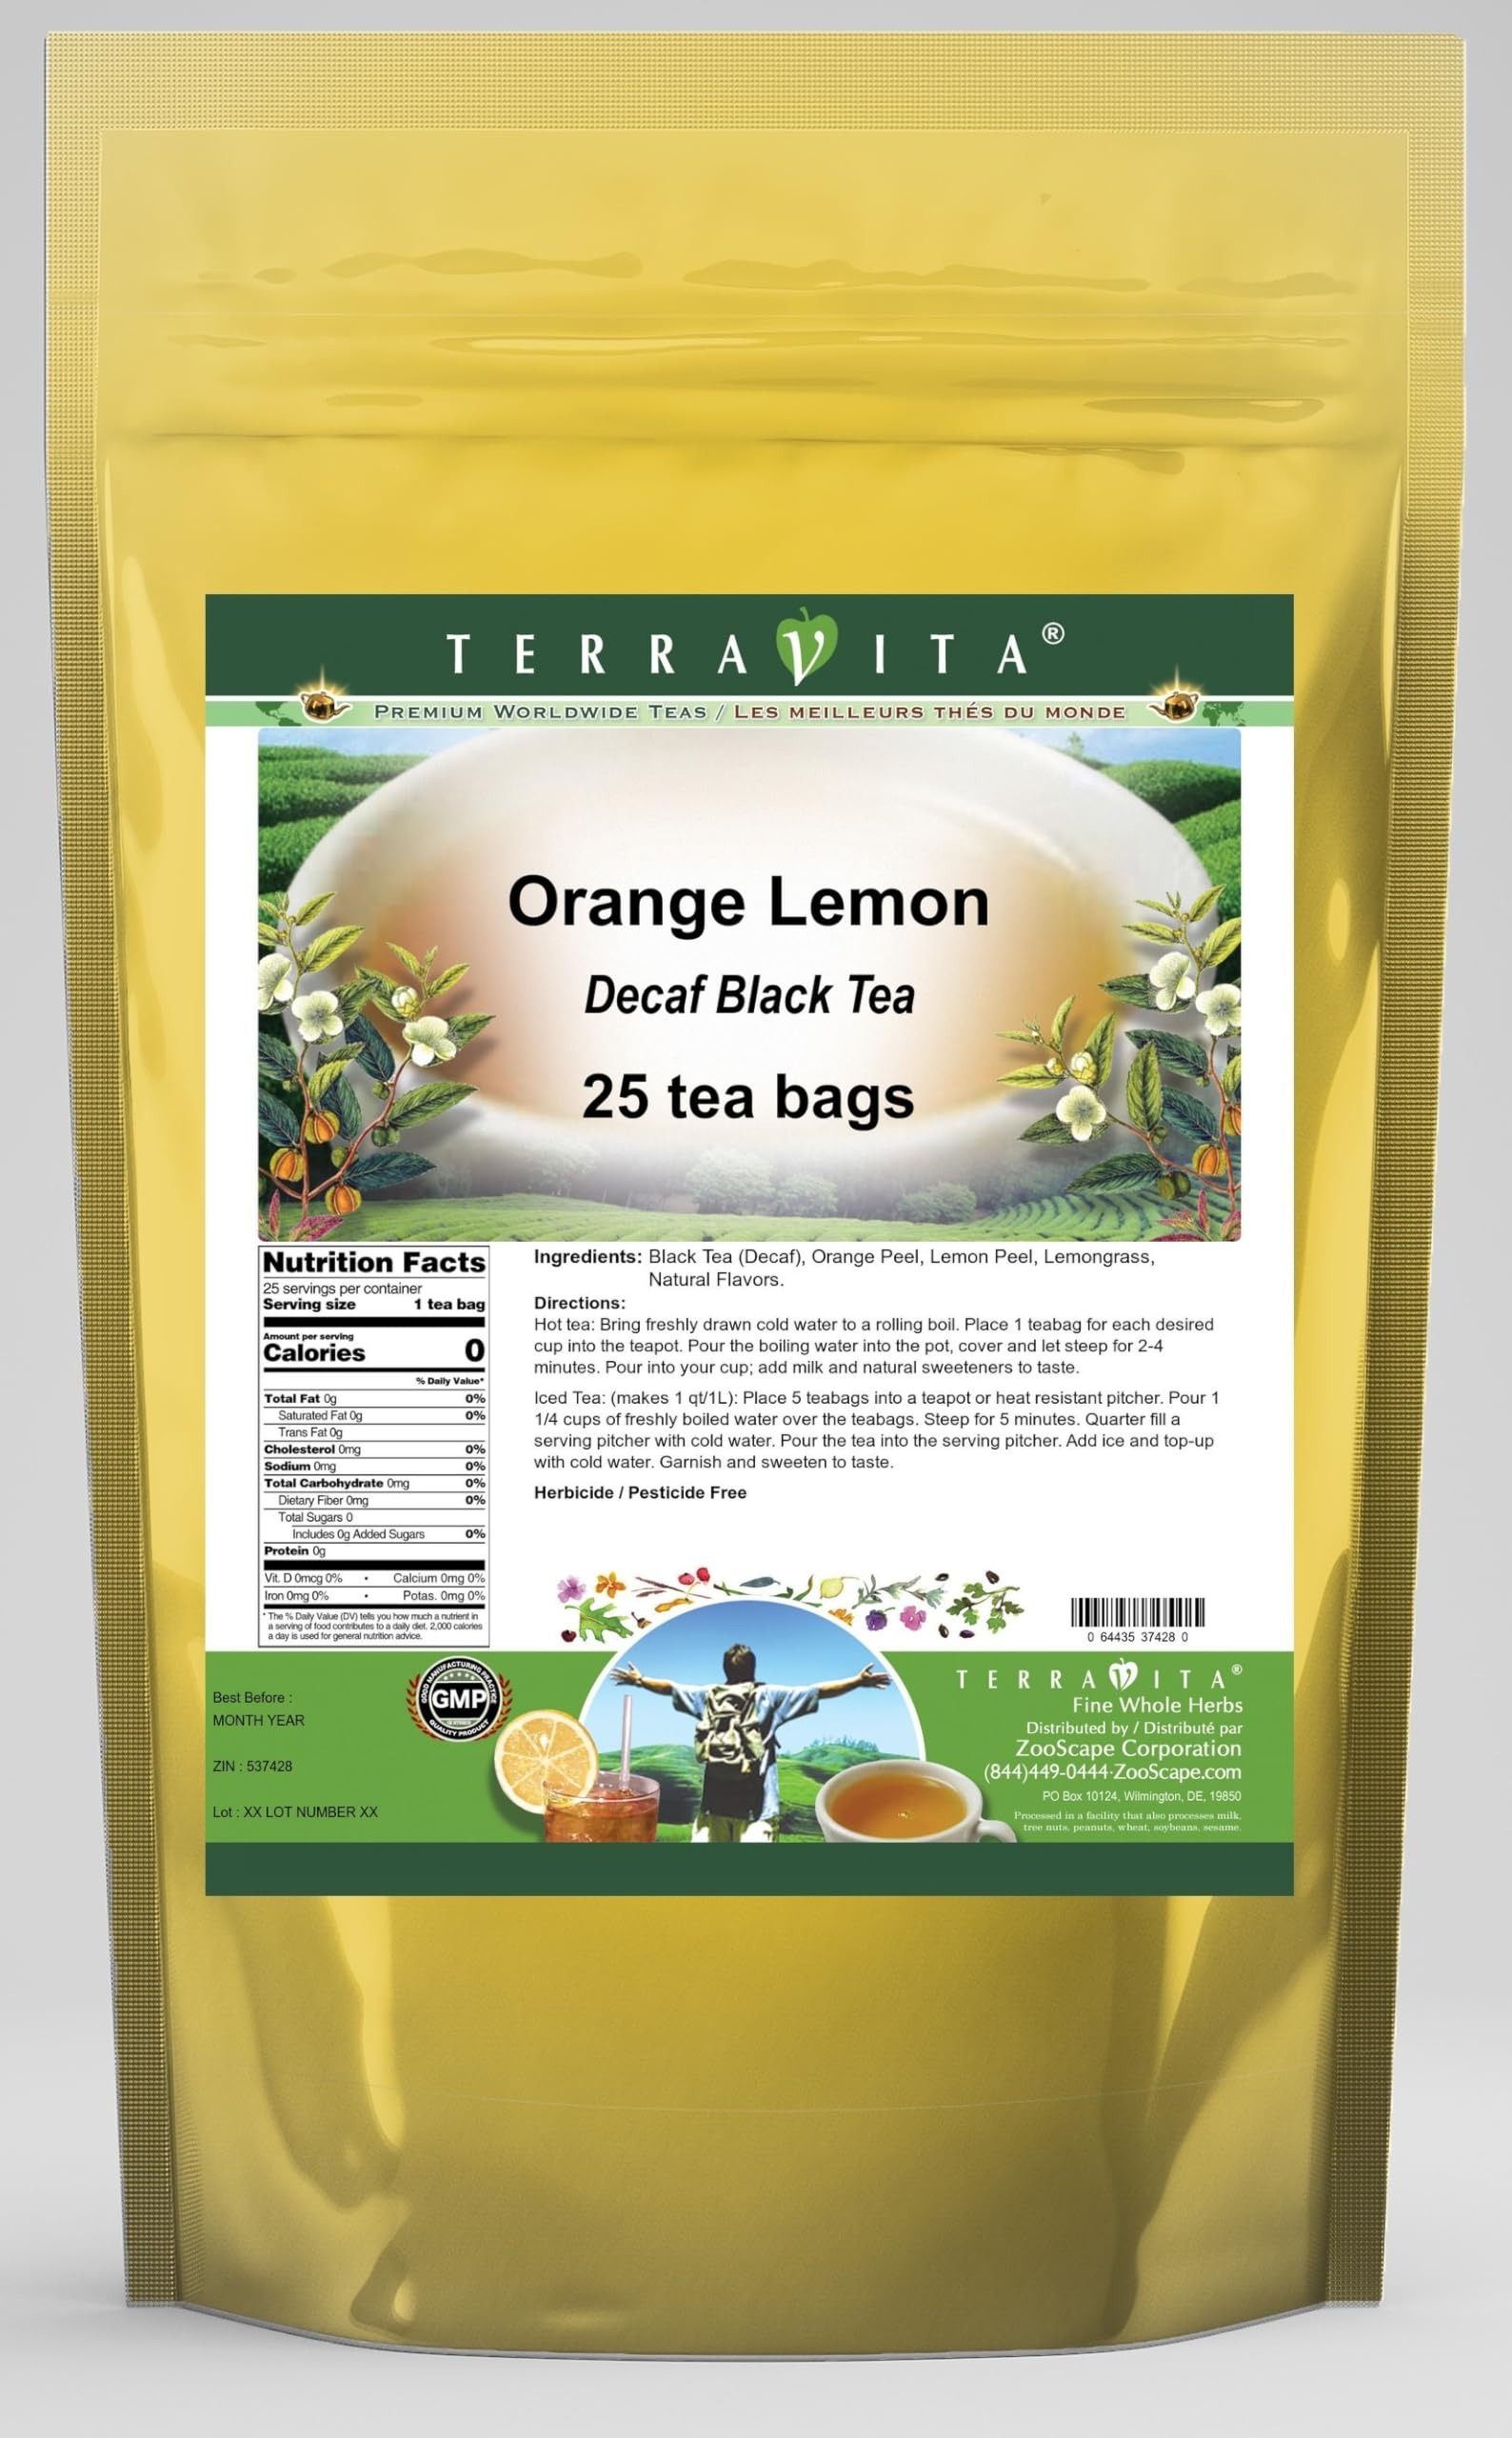
Item Name: Orange Lemon Decaf Black Tea (25 tea bags, ZIN: 537428) - 2 Pack
Bullet Point 1: Our Orange Lemon Decaf Black Tea is a wonderful flavored decaffeinated Black tea with Orange Peel, Lemon Peel and Lemongrass. You will enjoy the simple and elegant Orange Lemon taste! - Ingredients: Decaf Black tea, Orange Peel, Lemon Peel, Lemongrass and Natural Orange Lemon Flavor.
Bullet Point 2: No fillers.
Bullet Point 3: Manufacturer: TerraVita
Bullet Point 4: Size: 25 tea bags
Bullet Point 5: Black Tea Bags - Packed in a convenient upright pouch!
Product Description: Our Orange Lemon Decaf Black Tea is a wonderful flavored decaffeinated Black tea with Orange Peel, Lemon Peel and Lemongrass. You will enjoy the simple and elegant Orange Lemon taste! - Ingredients: Decaf Black tea, Orange Peel, Lemon Peel, Lemongrass and Natural Orange Lemon Flavor. - Hot tea brewing method: Bring freshly drawn cold water to a rolling boil. Place 1 teabag for each desired cup into the teapot. Pour the boiling water into the pot, cover and let steep for 2-4 minutes. Pour into your cup; add milk and natural sweeteners to taste. - Iced tea brewing method: (to make 1 liter/quart): Place 5 teabags into a teapot or heat resistant pitcher. Pour 1 1/4 cups of freshly boiled water over the teabags. Steep for 5 minutes. Quarter fill a serving pitcher with cold water. Pour the tea into the serving pitcher. Add ice and top-up with cold water. Garnish and sweeten to taste. - TerraVita is an exclusive line of premium-quality, natural source products that use only the finest, purest and most potent ingredients found around the world. TerraVita is hallmarked by the highest possible standards of purity, potency, stability and freshness. All of our products are prepared with the highest elements of quality control, from raw materials through the entire manufacturing process, up to and including the moment that the bottles or bags are sealed for freshness and shipped out to you. Our highest possible standards are certified by independent laboratories and backed by our personal guarantee. - TerraVita exists to meet and ensure your family's health and wellness without the harmful effects of chemicals and health products. We strive to make all of our products affordable and reliable and are constantly searching the market to maintain our affordability and to look for new wa
Value: 50.0
Unit: Count

Price: 46.89